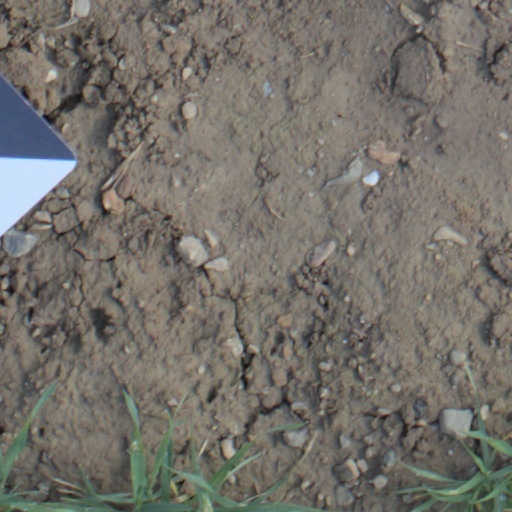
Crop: wheat